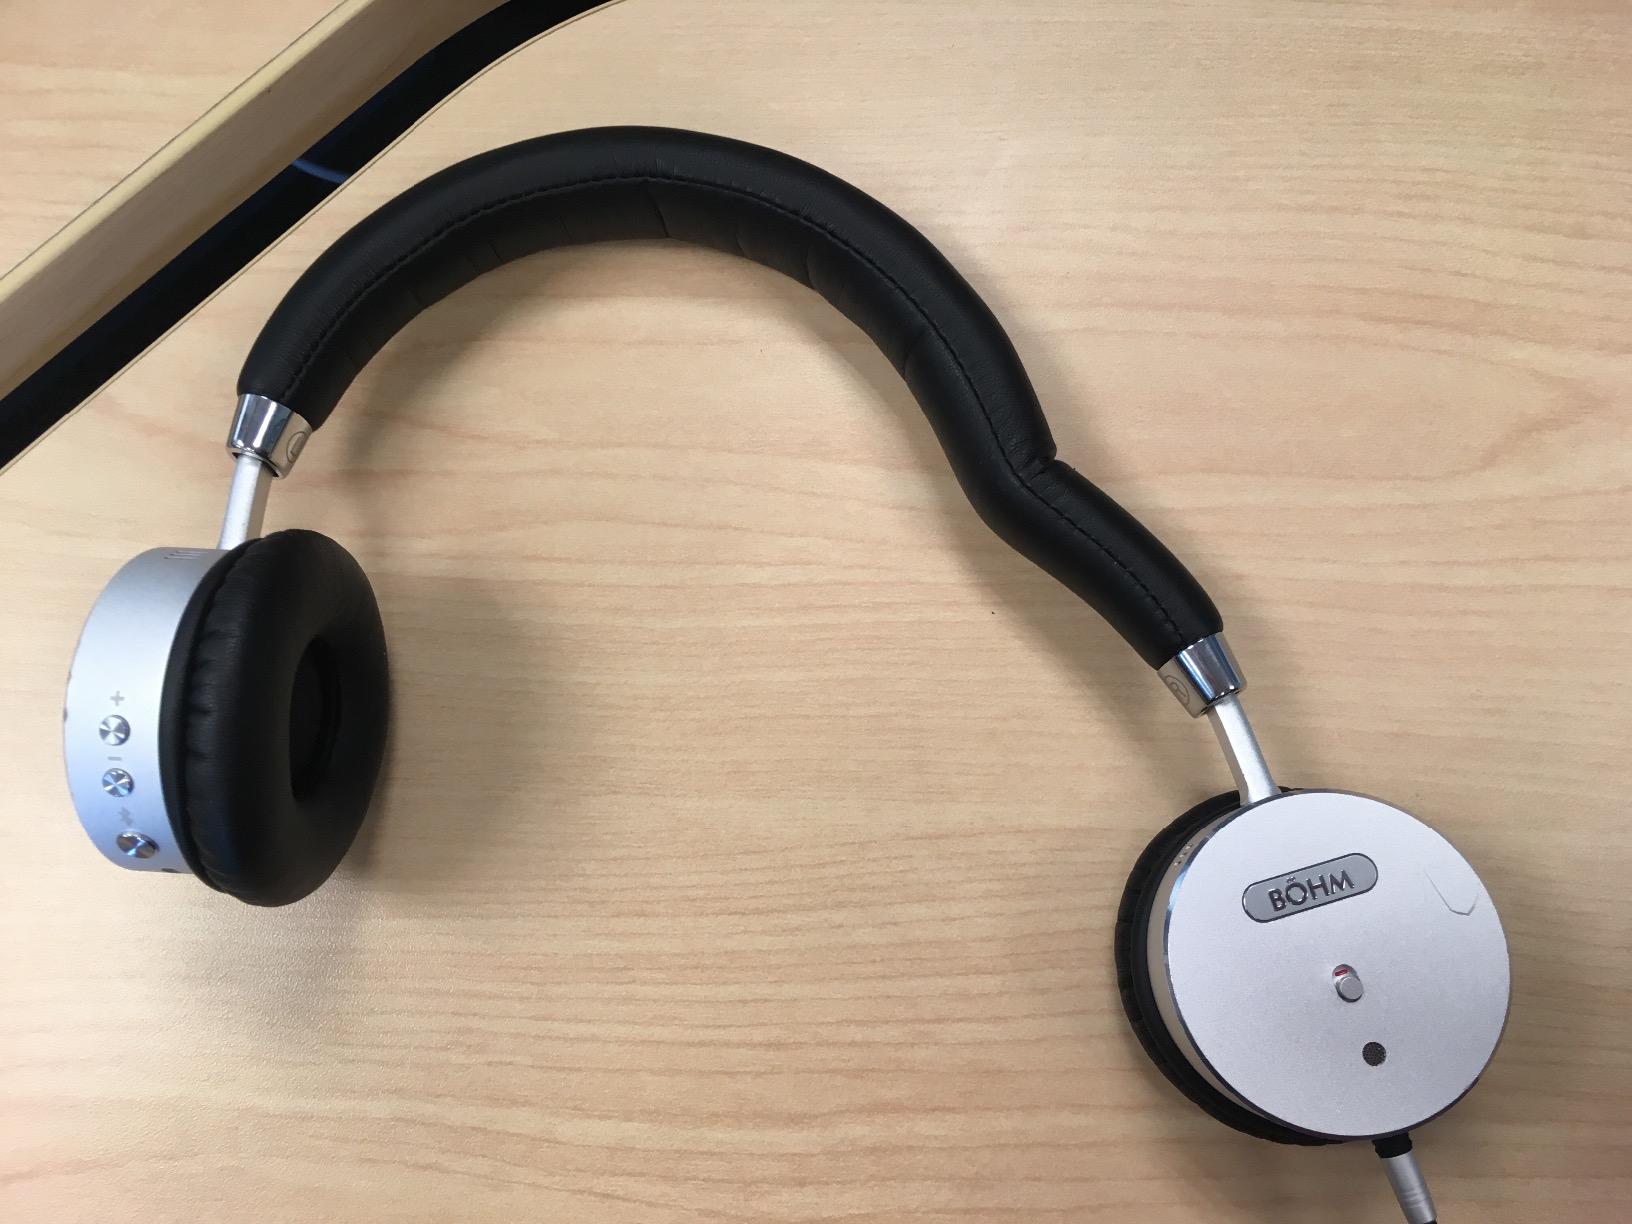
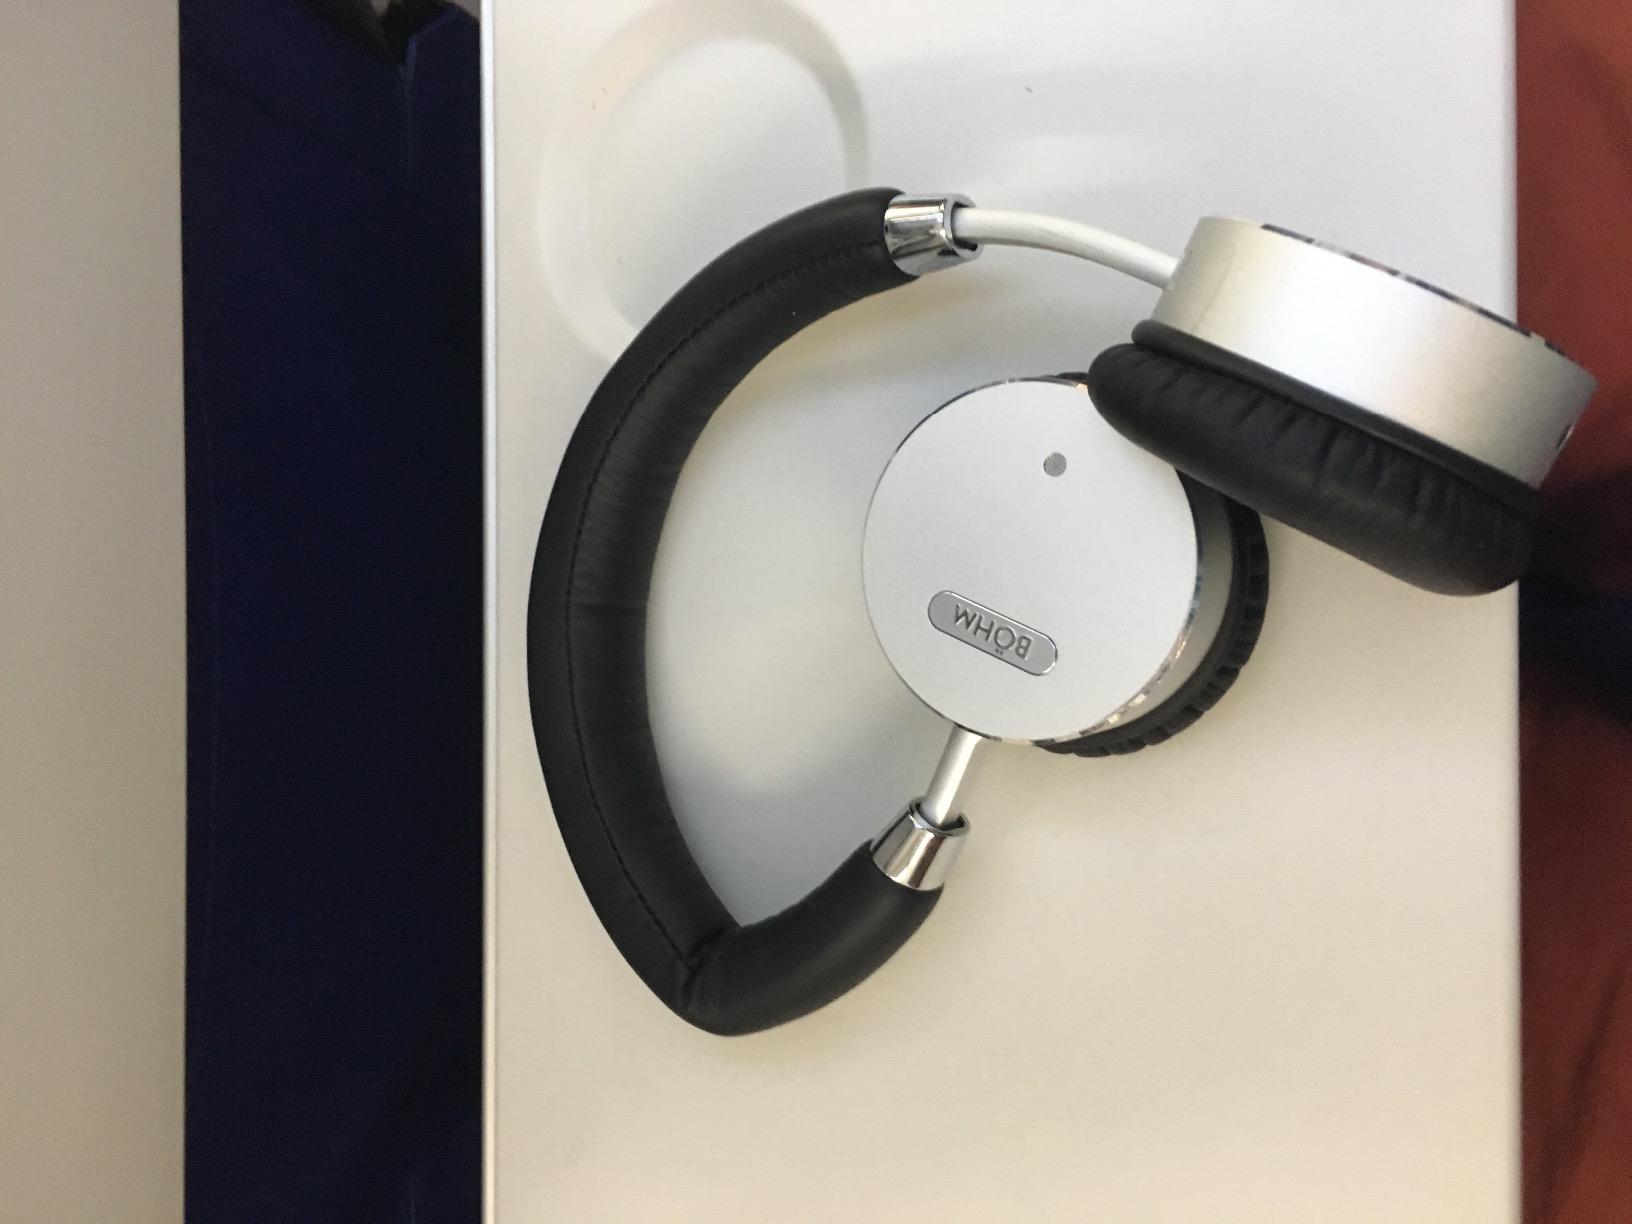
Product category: headphones
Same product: yes